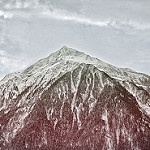
Label: mountain